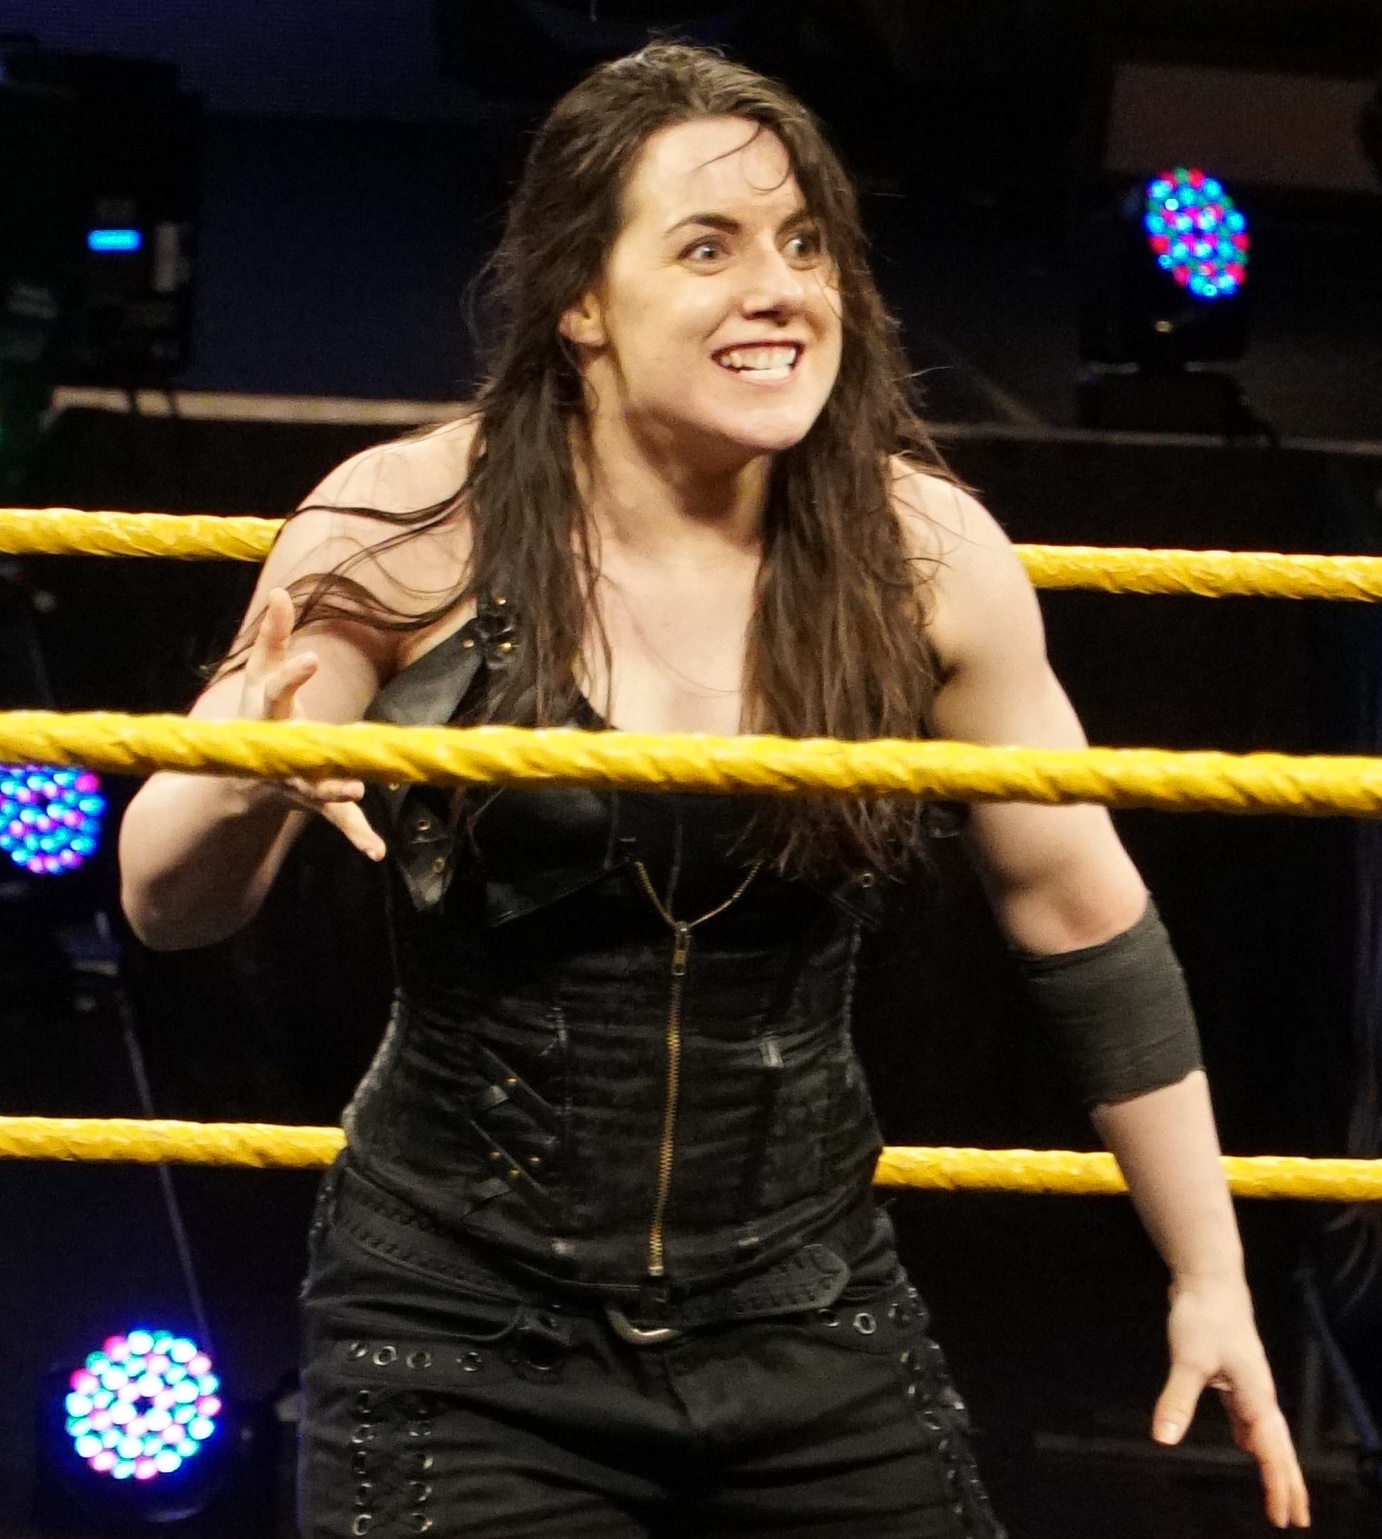
นิกกี ครอส

| name = Nikki Cross
| birth_name = Nicola Glencross
| image = Nikki Cross 2018 cropped.jpg
| birth_place = Glasgow, Scotland
| resides = Orlando, Florida, United States
| alma_mater = University of Glasgow
| names = Nicola GlencrossNicola StormNikki A.S.H.Nikki CrossNikki GlencrossNikki Storm
| height = 1.53 m
| weight = 117 lbs
| billed = Glasgow, Scotland
| trainer = Killian DainRobbie BrooksideFinn BálorJohnny Kidd (wrestler)|Johnny KiddPaul Tracey
| debut = 20 September 2008
นิโคลา เกลนครอส (Nicola Glencross; 21 เมษายน ค.ศ. 1989) เป็นนักมวยปล้ำอาชีพชาวสกอต ปัจจุบันเซ็นสัญญากับ WWE ภายใต้ชื่อ นิกกี ครอส (Nikki Cross) เป็นอดีตหนึ่งในสมาชิกของกลุ่มแซนิตี
== แชมป์และรางวัล ==
* Pro-Wrestling: EVE
** Pro-Wrestling: EVE Championship (Pro-Wrestling: EVE Championship#Reigns|3 times)
** Queen of the Ring (2012)
* "Pro Wrestling Illustrated"
** Ranked No. 18 of the top 100 female singles wrestlers in the "PWI Women's 100" in 2019
** Ranked No. 22 of the top 50 tag teams in the "Pro Wrestling Illustrated#PWI Tag Team 50|PWI Tag Team 50" in 2020 –
* World Wide Wrestling League
** W3L Women's Championship (1 time)
* WWE
**WWE 24/7 Championship (List of WWE 24/7 Champions|11 times, final)
** WWE Raw Women's Championship (List of WWE Raw Women's Champions|1 time)
** WWE Women's Tag Team Championship (List of WWE Women's Tag Team Champions|3 times) – with Alexa Bliss (2) and Rhea Ripley (1)
** Money in the Bank ladder match|Money in the Bank (Money in the Bank (2021)|Women's 2021)
== อ้างอิง ==
== แหล่งข้อมูลอื่น ==
*
*
Navboxes|
หมวดหมู่:นักมวยปล้ำอาชีพชาวต่างชาติ
หมวดหมู่:ผู้จัดการและผู้จัดการส่วนตัวมวยปล้ำอาชีพ
หมวดหมู่:นักมวยปล้ำชาวสกอตแลนด์